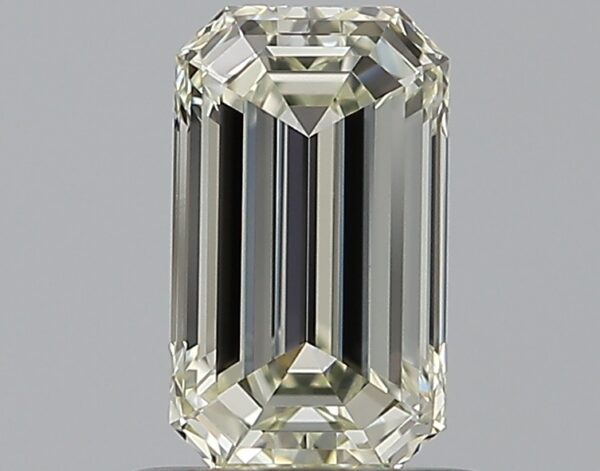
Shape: emerald
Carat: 0.76
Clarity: IF
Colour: M
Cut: EX
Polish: EX
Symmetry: VG
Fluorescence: N
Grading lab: GIA
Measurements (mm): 7.04 x 4.12 x 2.67